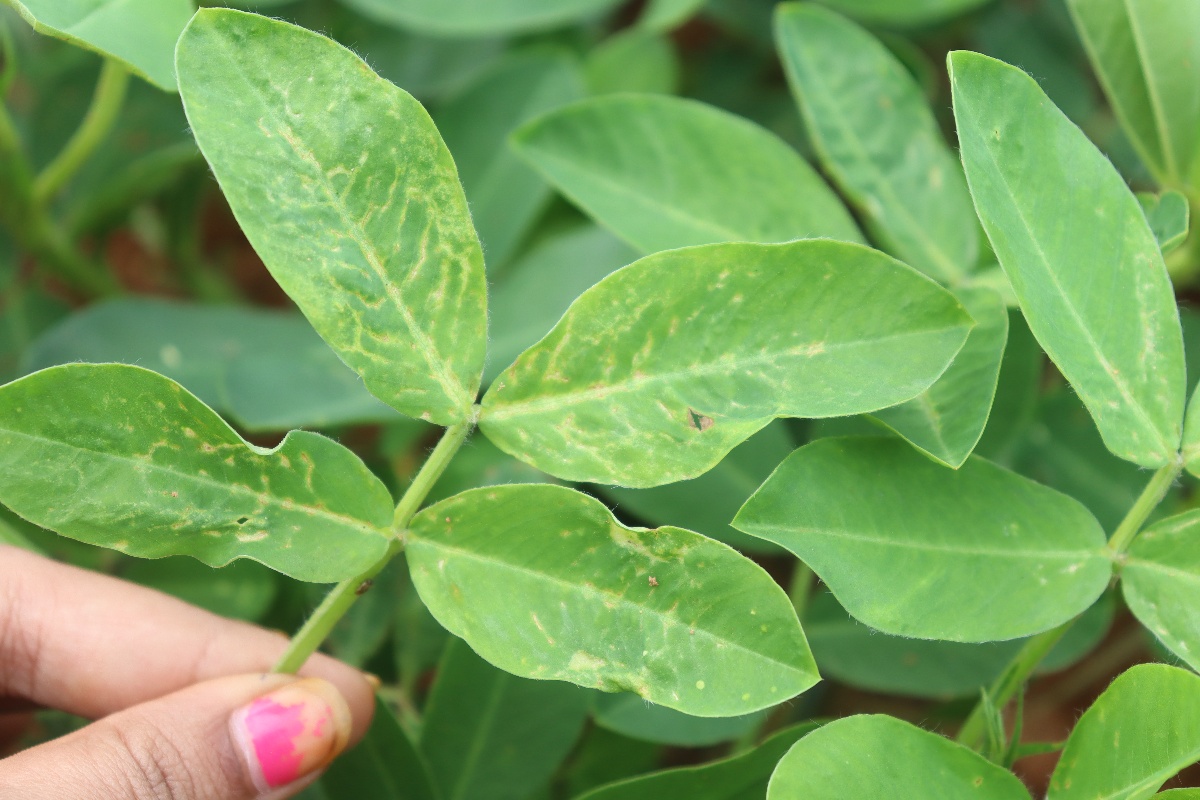
Label: healthy leaf